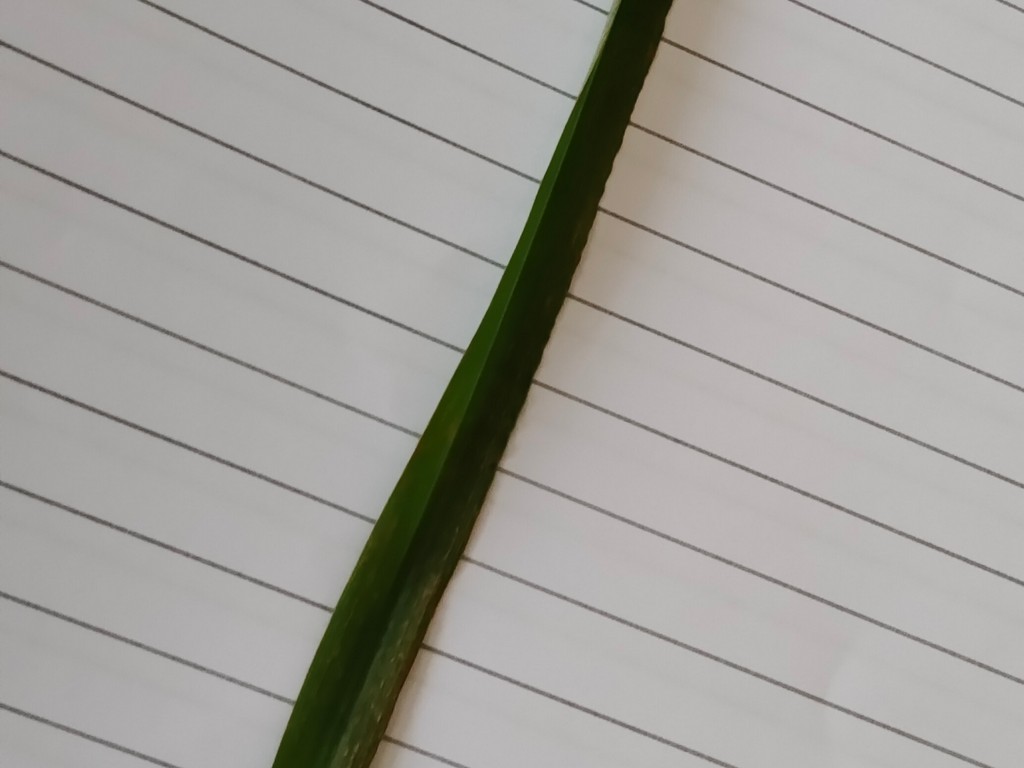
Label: Unhealthy